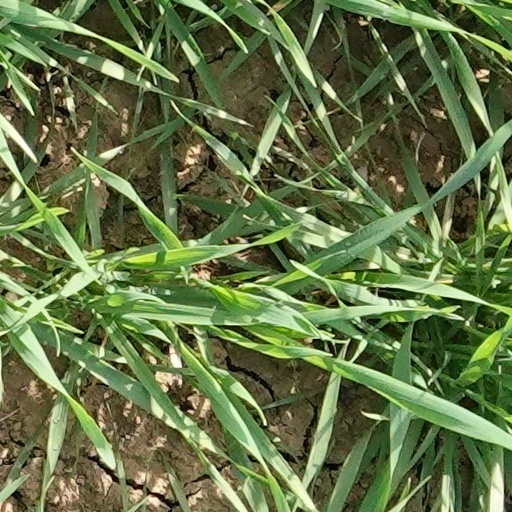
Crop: wheat